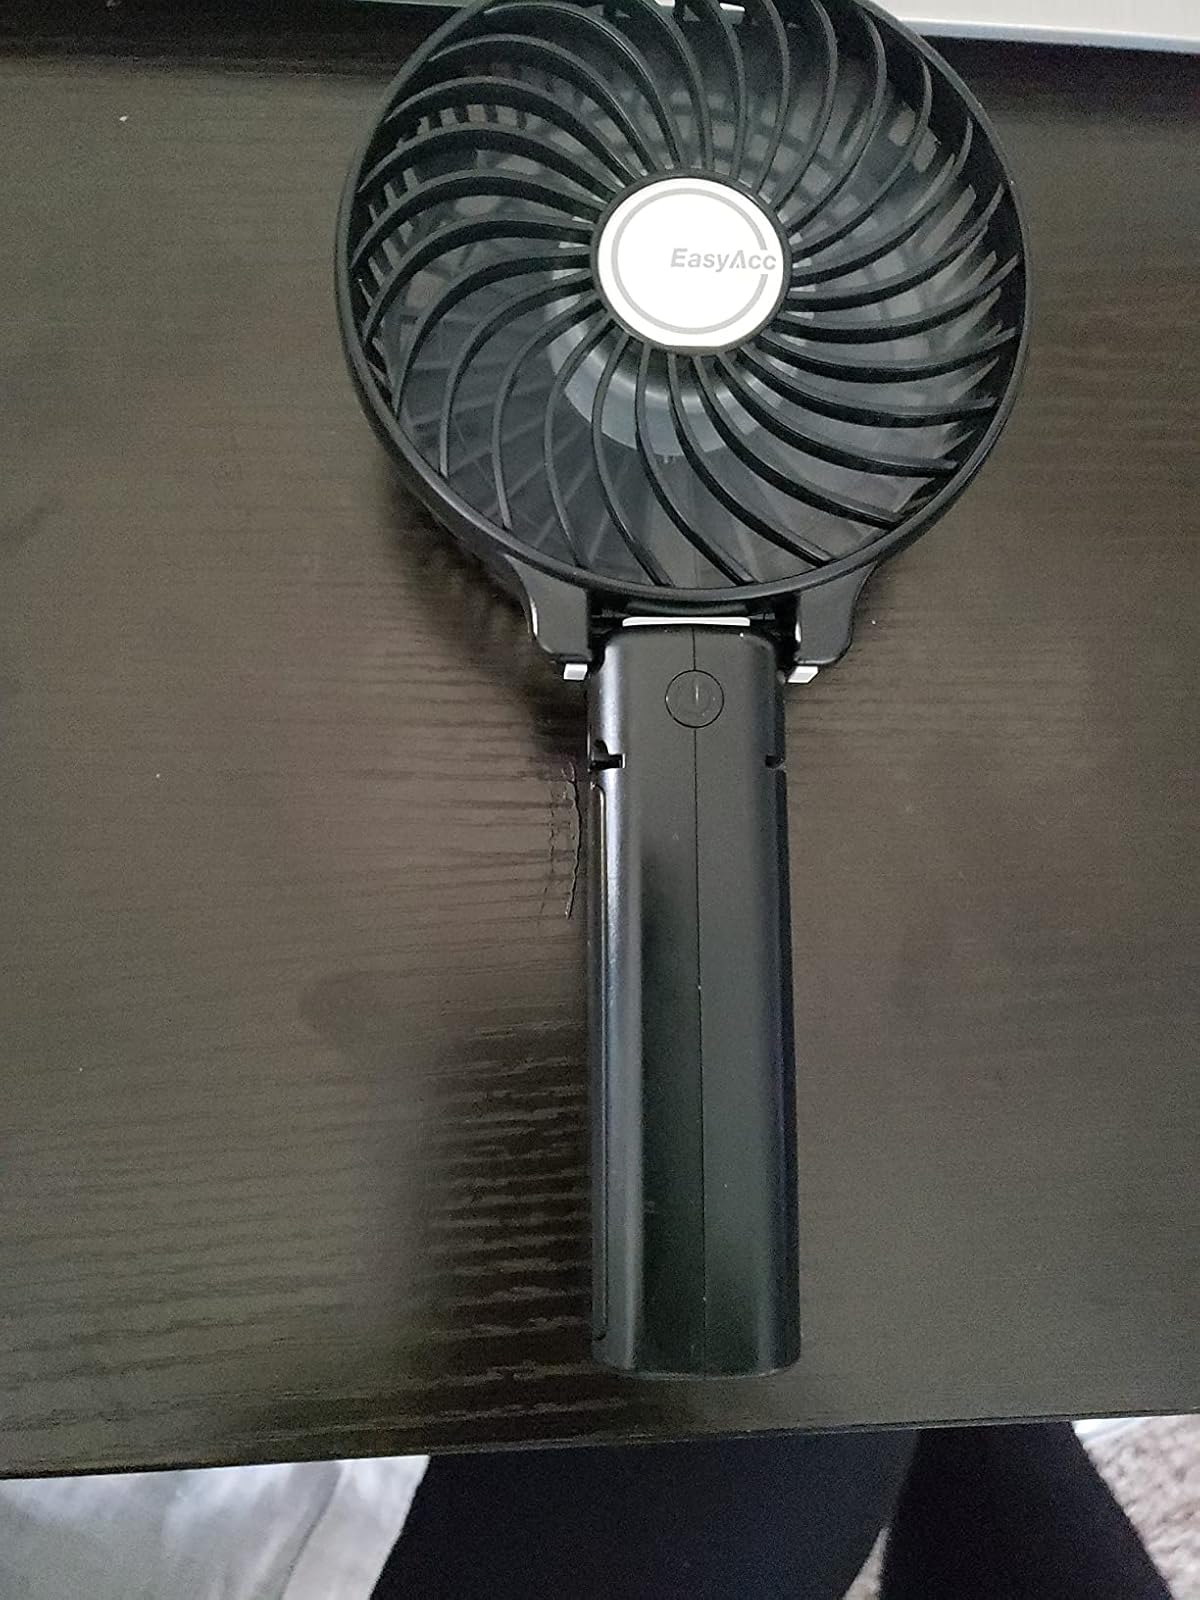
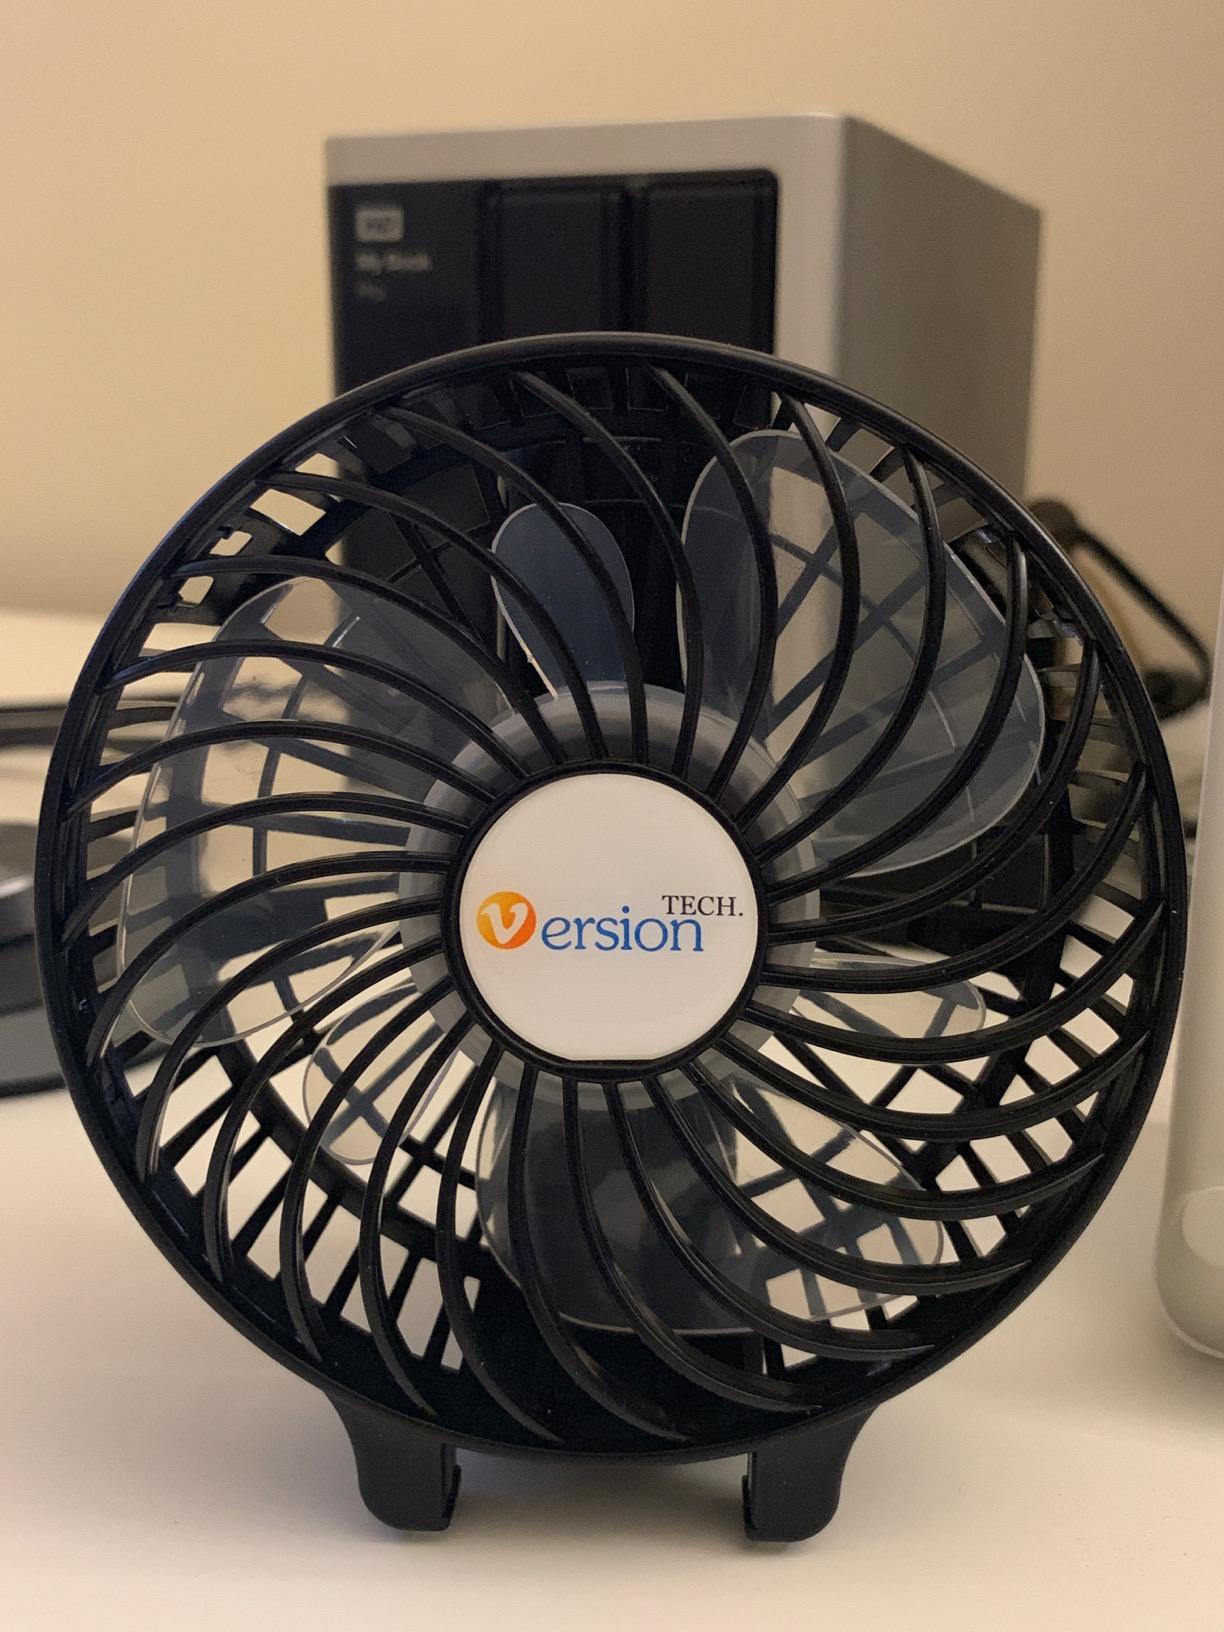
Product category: fan
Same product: no